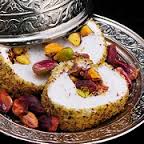
Yemek: lokum